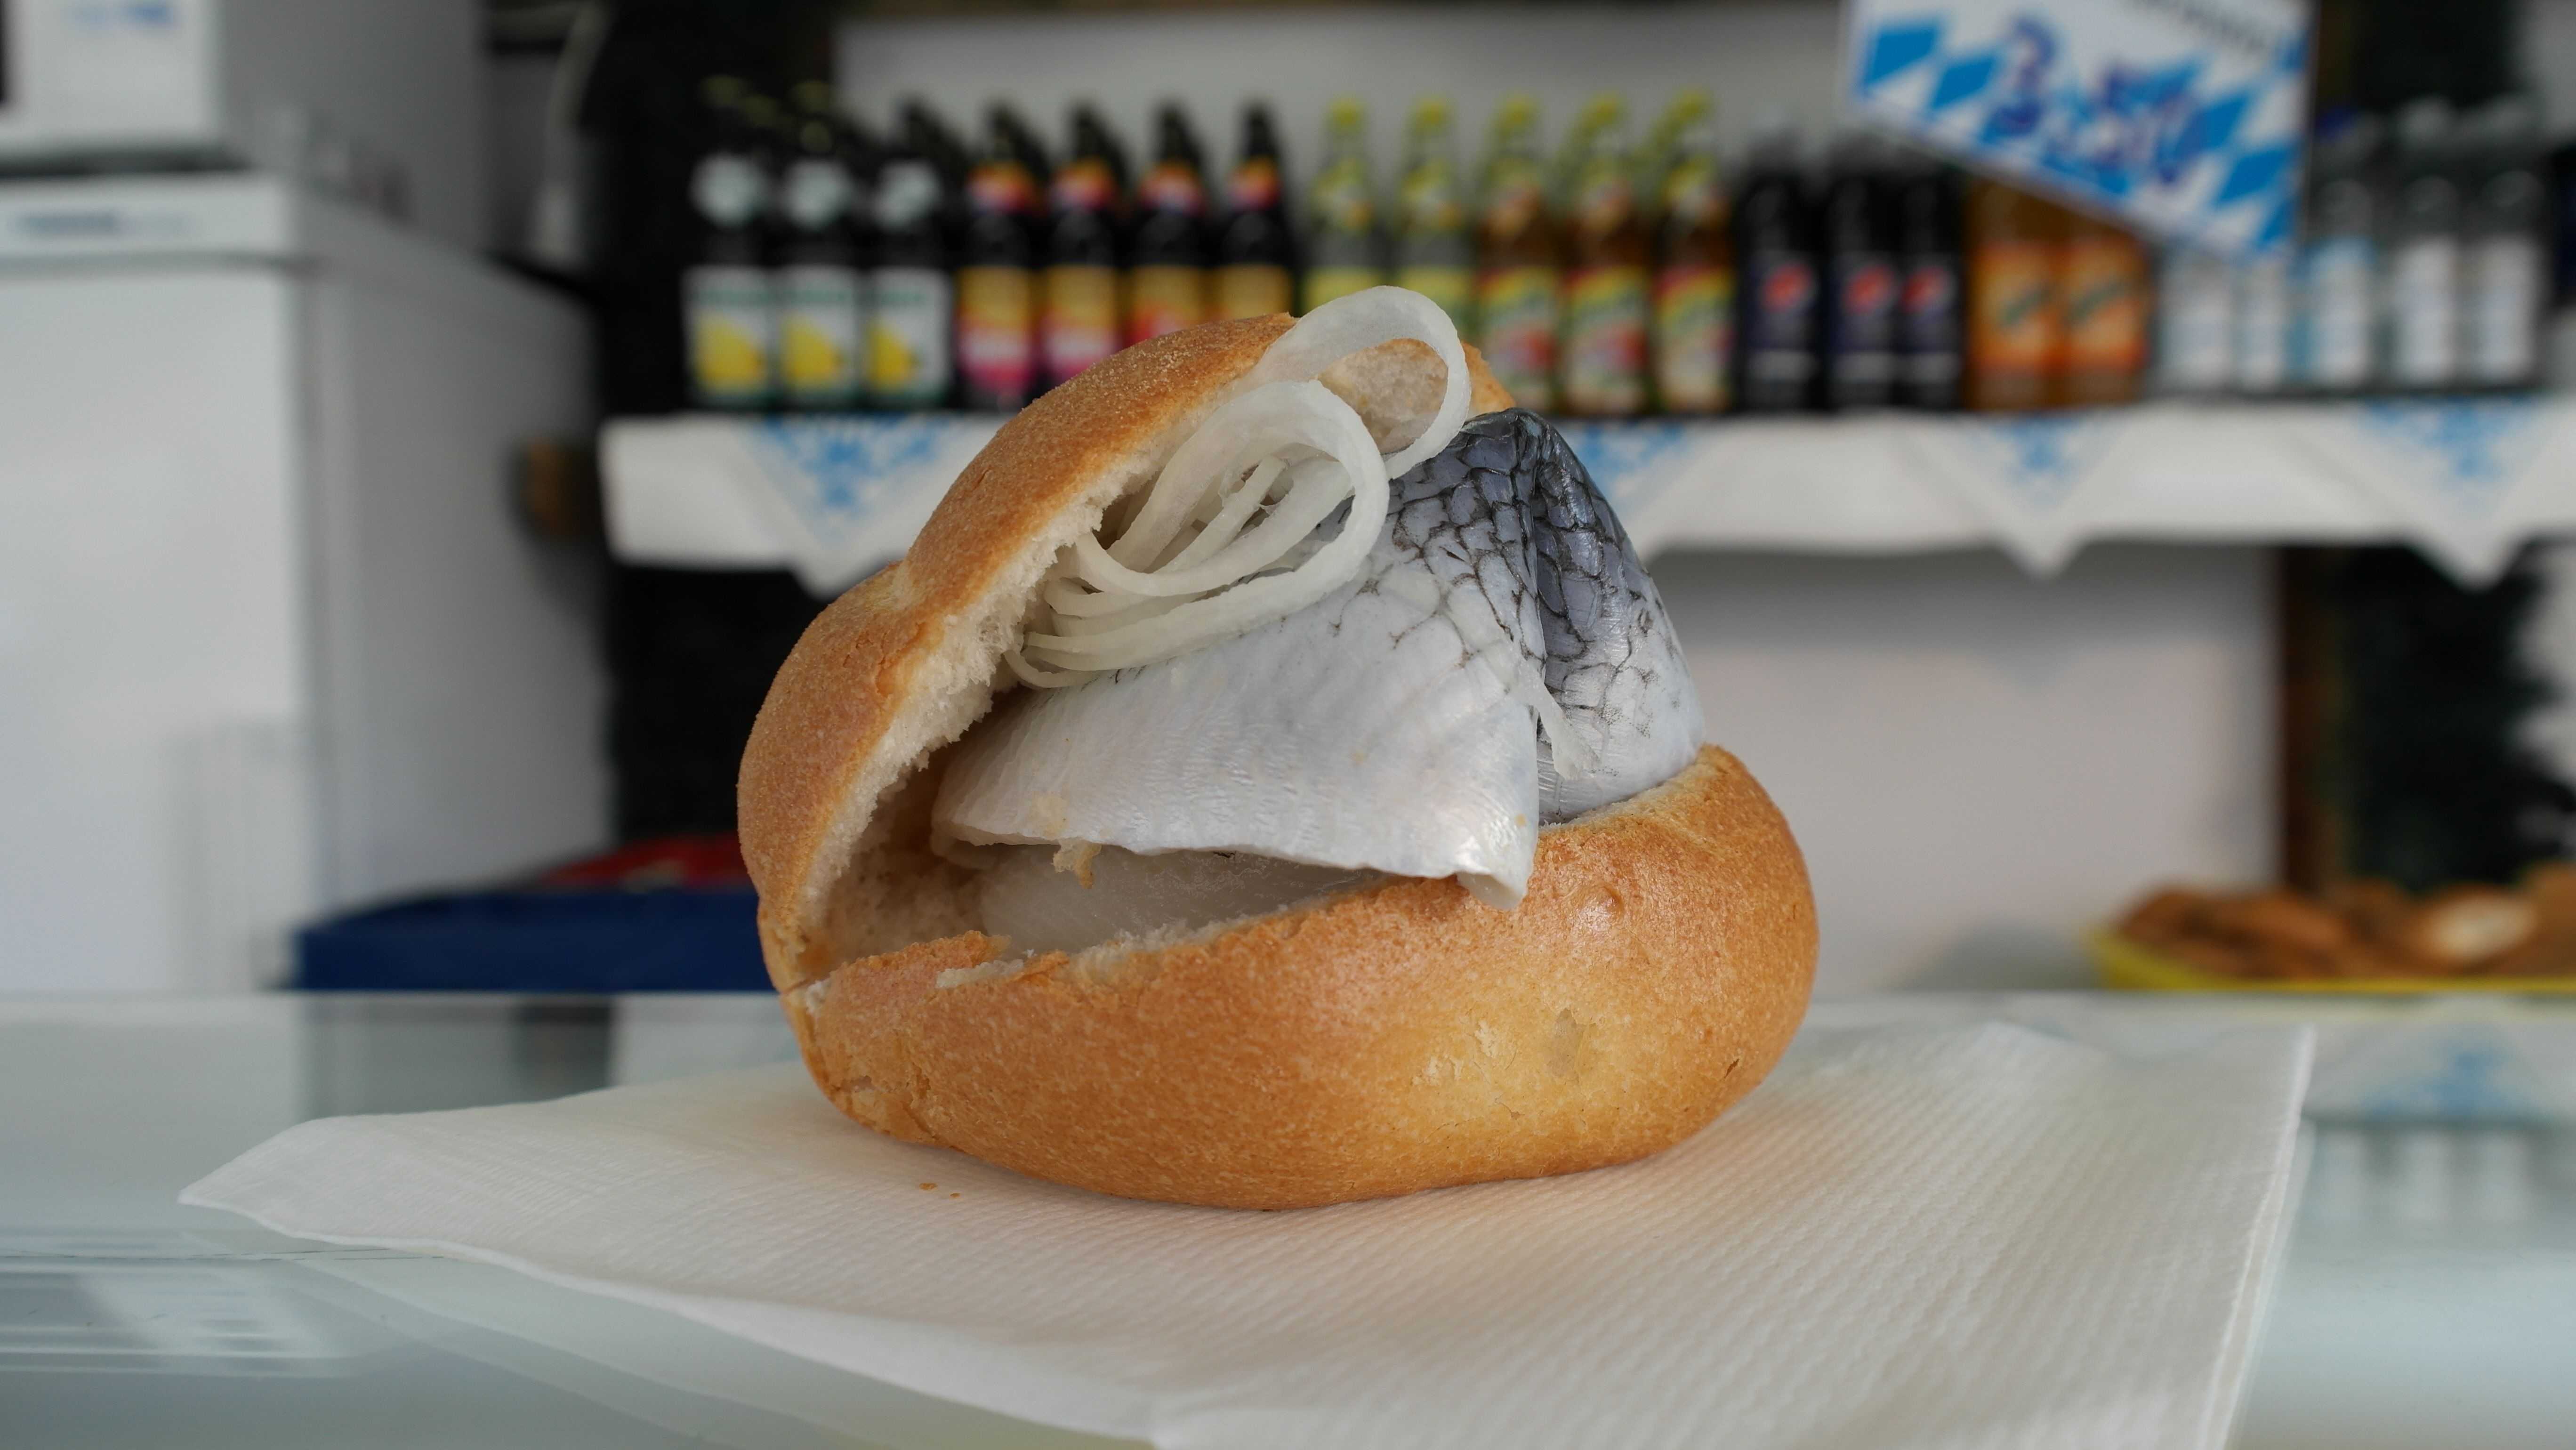
meal, food, fish, baking, snack, dessert, eat, delicious, onion, bakery, roll, sweetness, herring, sour, hunger, herring bread, fish bread